Battle for Mexico City

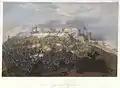
Illustration of the battle by Carl Nebel

The Battle for Mexico City refers to the series of engagements from September 8 to September 15, 1847, in the general vicinity of Mexico City during the Mexican–American War. Included are major actions at the battles of Molino del Rey and Chapultepec, culminating with the fall of Mexico City. The U.S. Army under Winfield Scott won a major victory that ended the war.